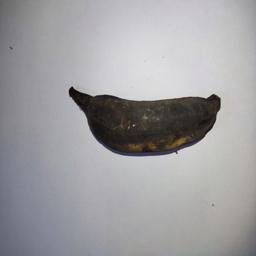
Banana variety: Bangla Kola